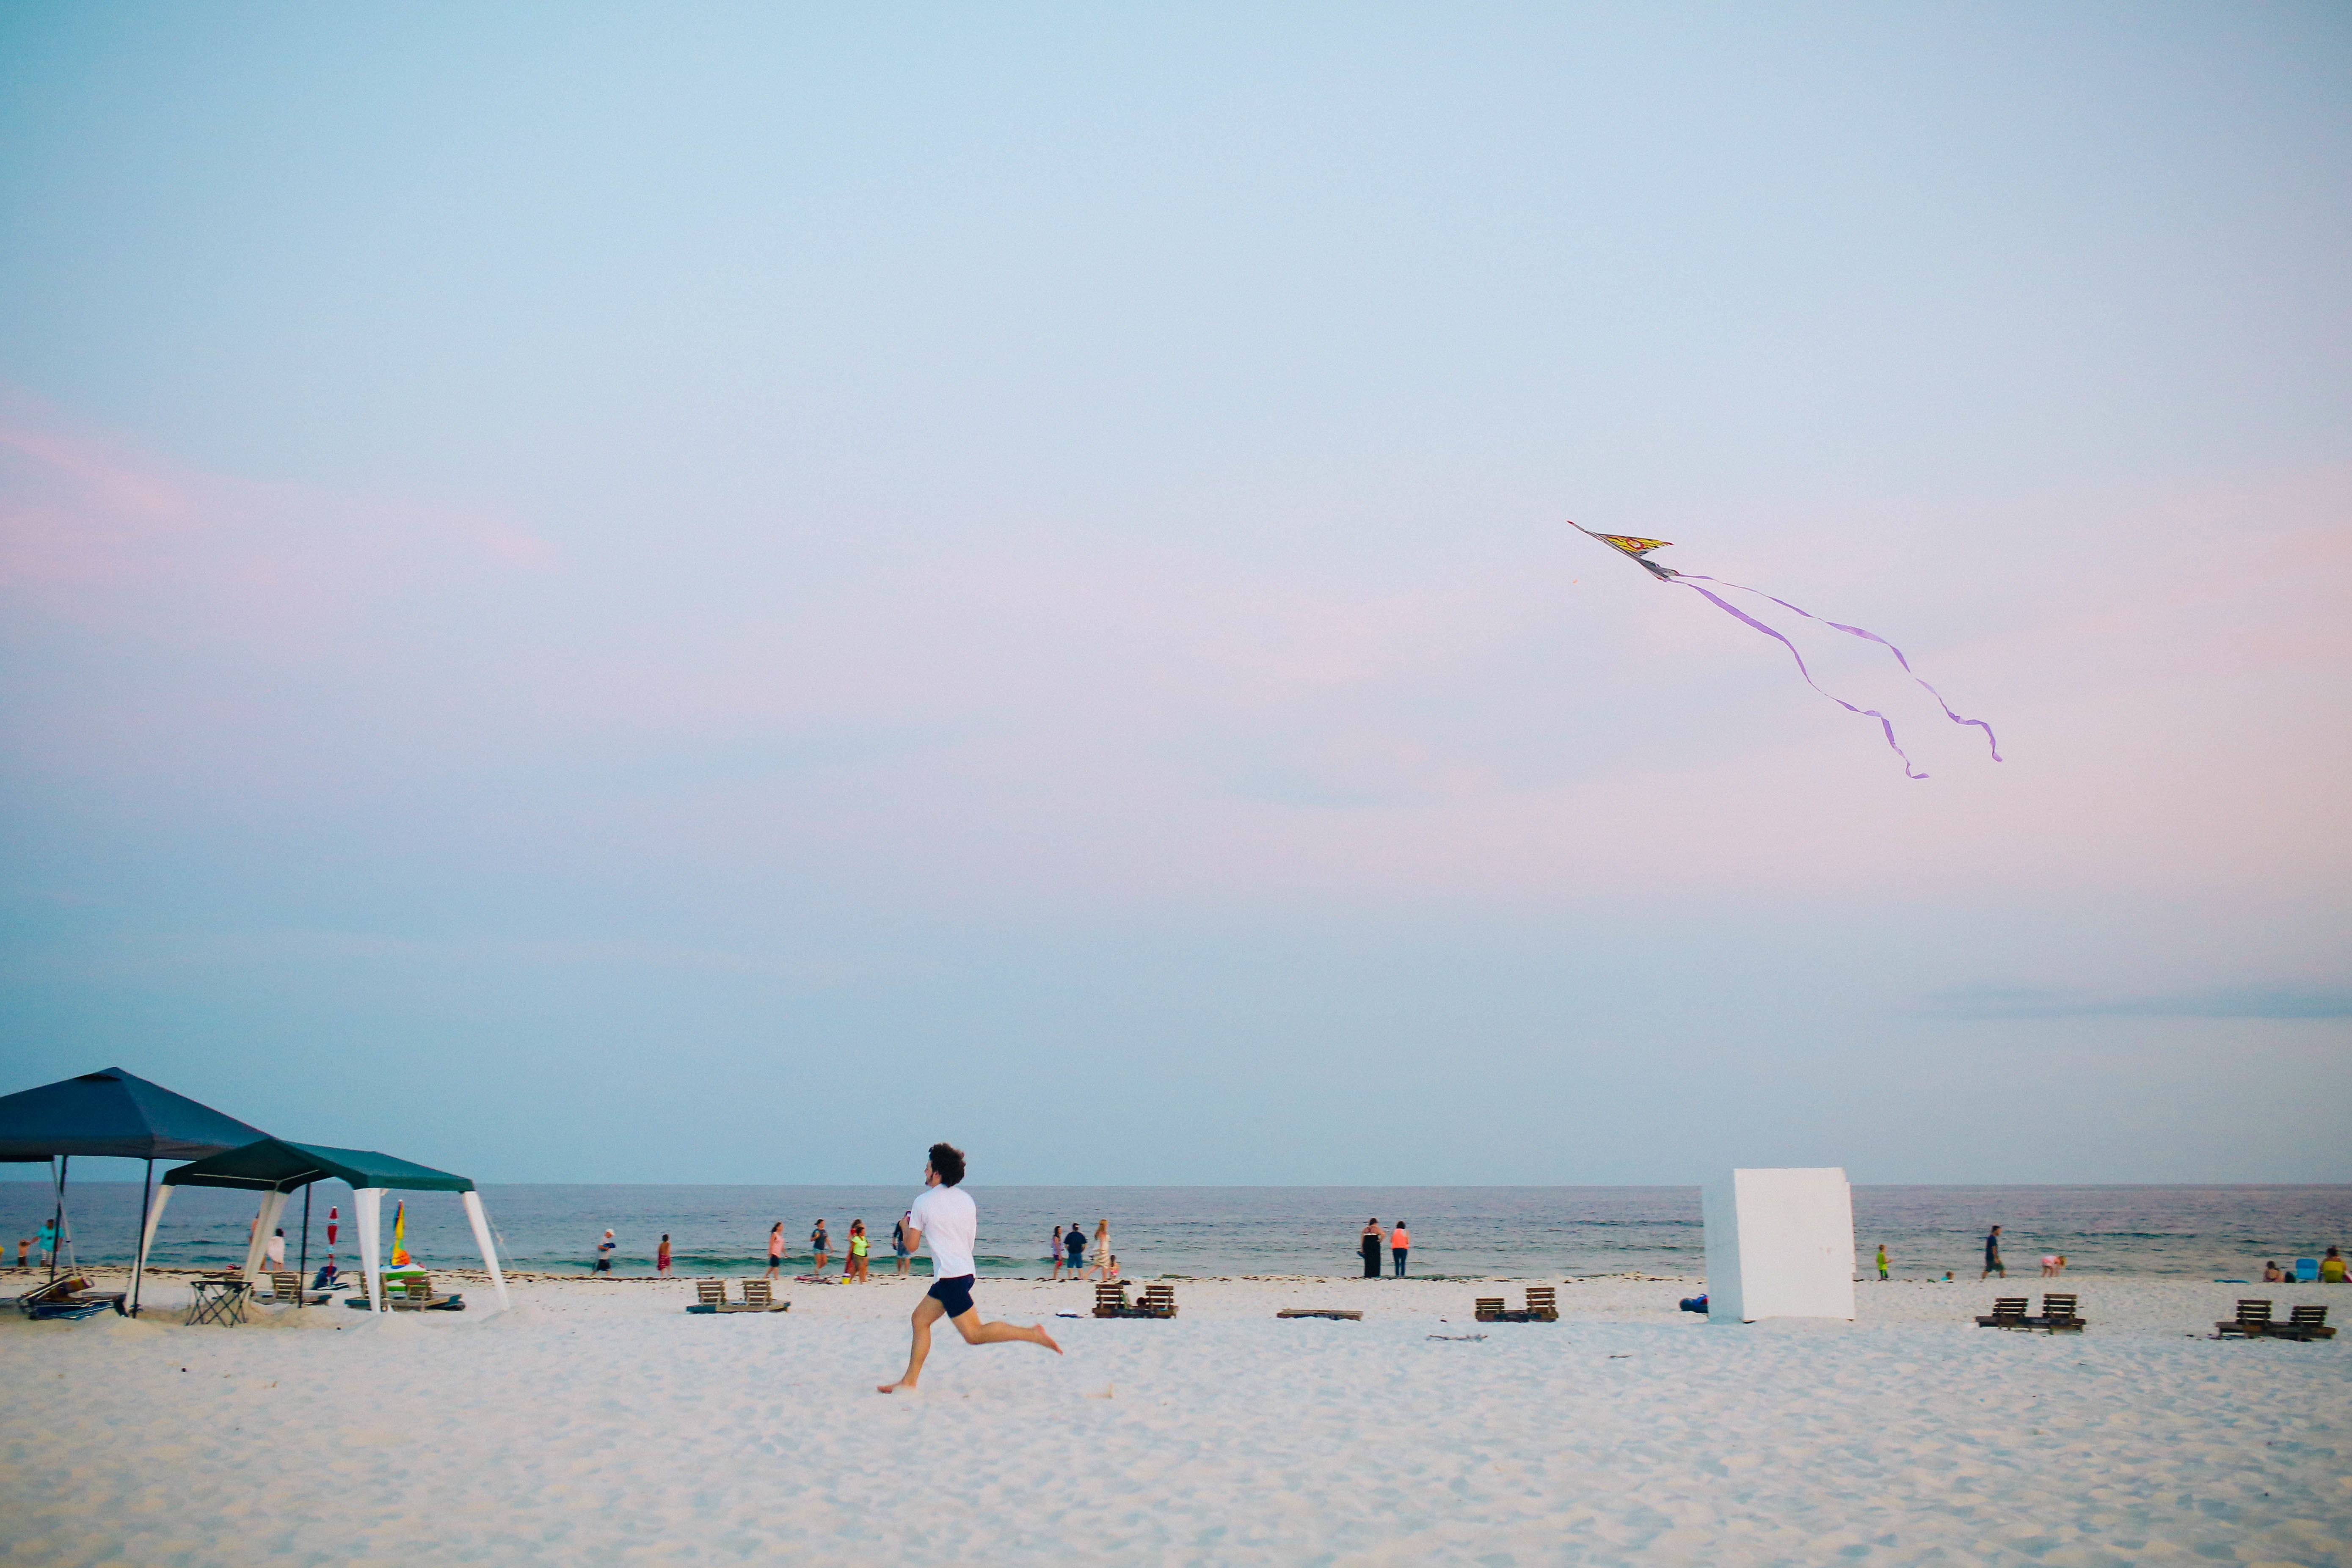
beach, sea, coast, sand, ocean, horizon, person, shore, wave, wind, vacation, kite, bay, toy, body of water, sports, atmosphere of earth, windsports, kite sports